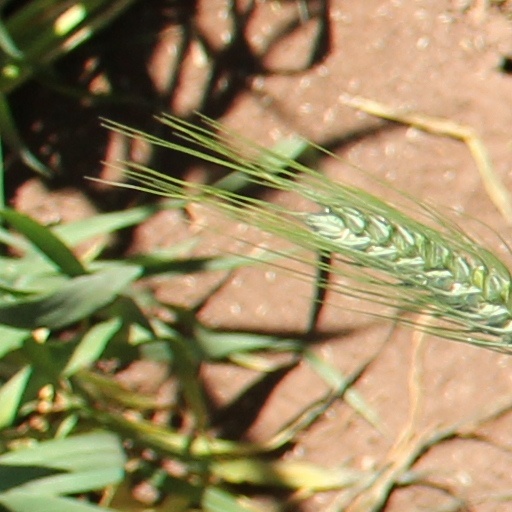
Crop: wheat